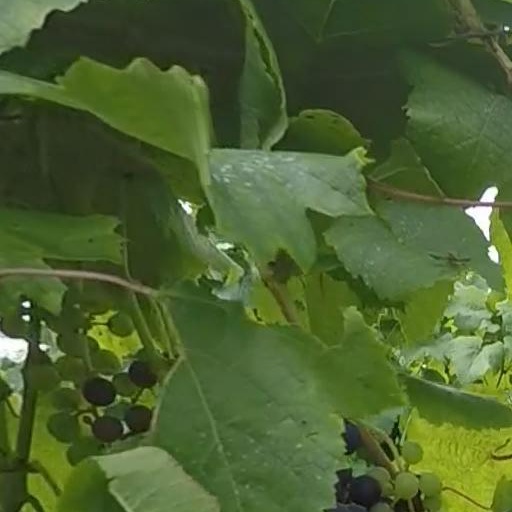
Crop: grape